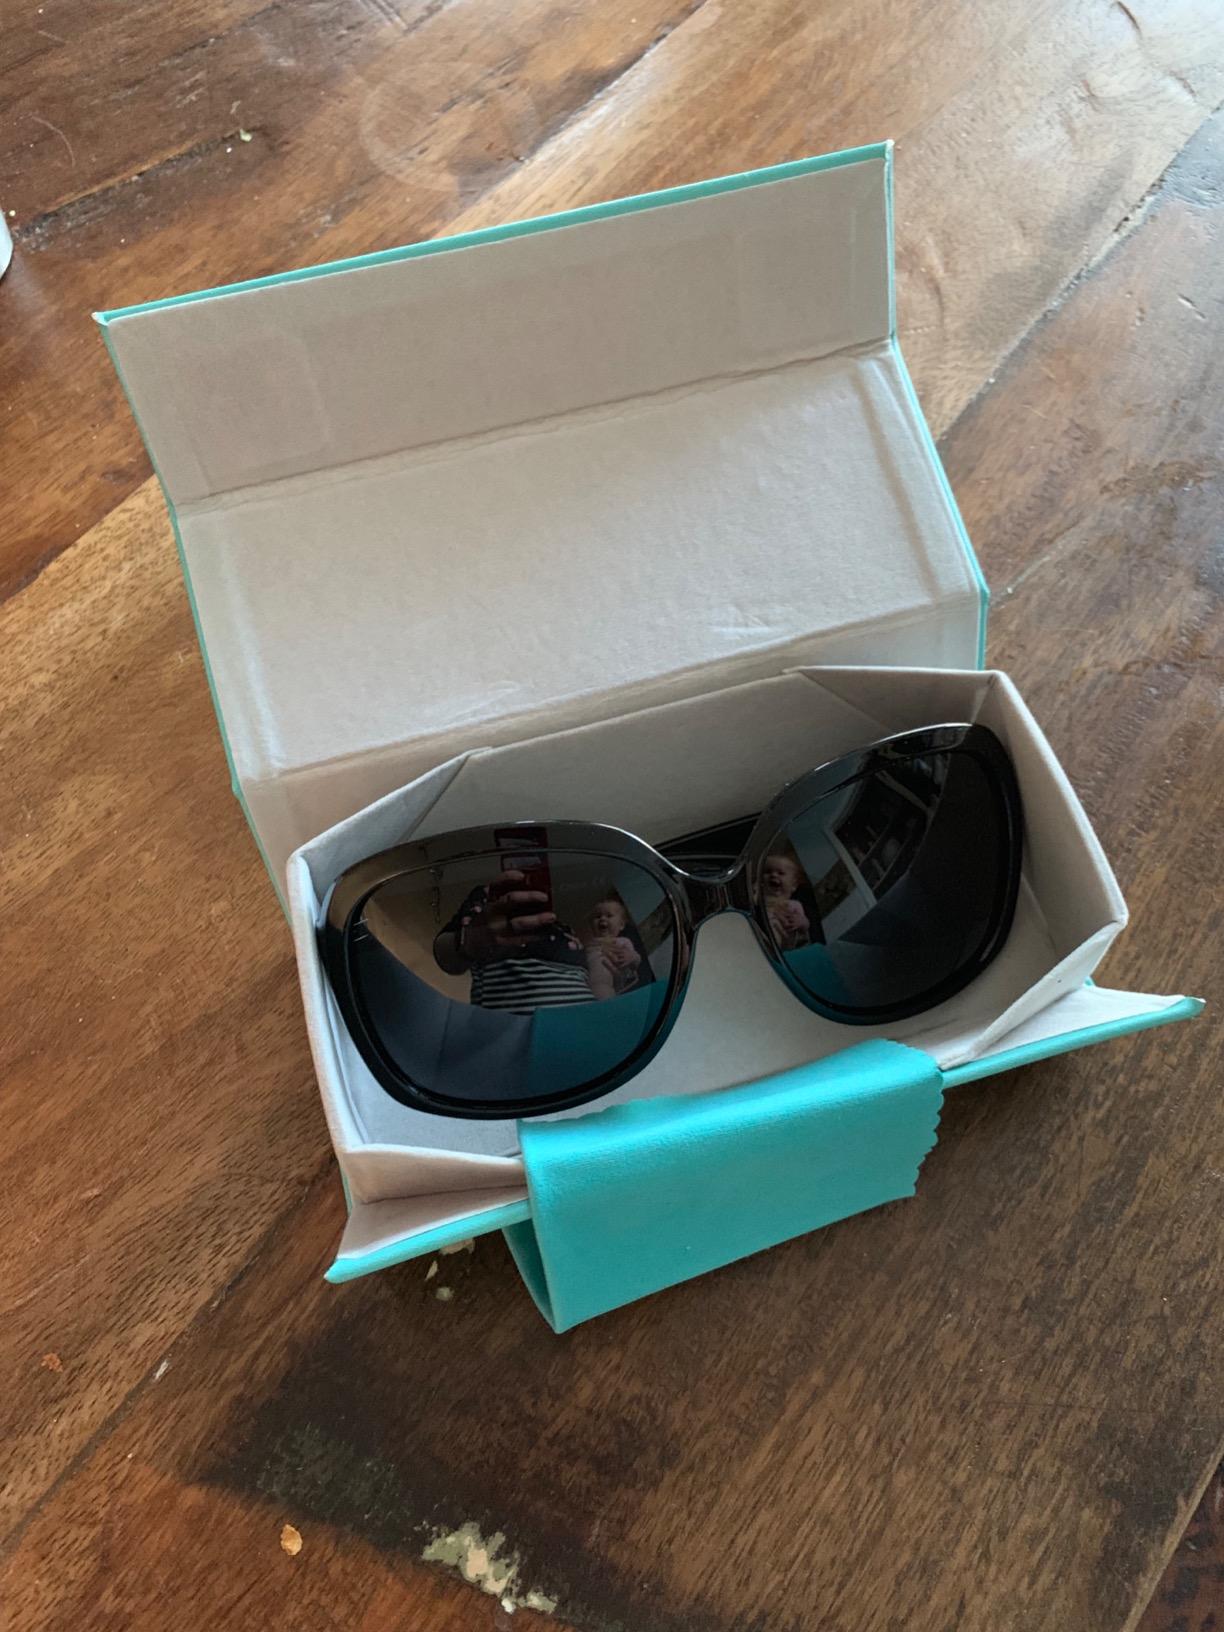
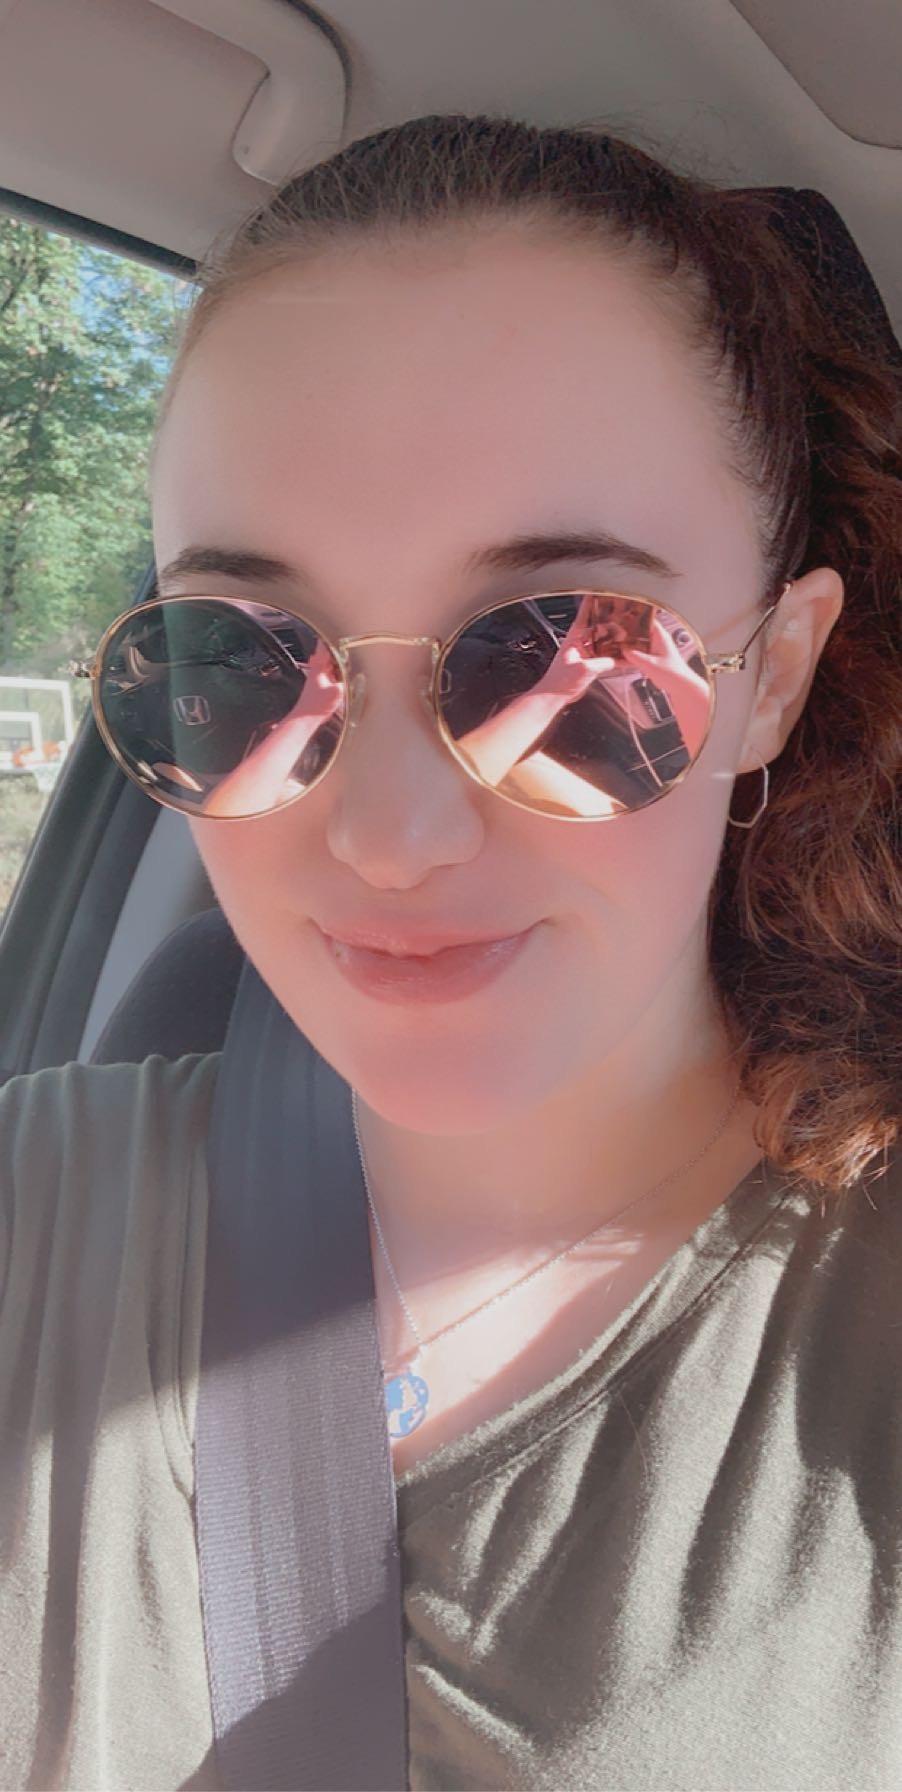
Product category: accessories_sunglasses
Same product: no